Mappin & Webb

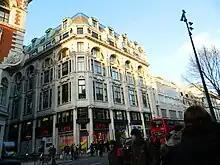
Mappin House on Oxford Street, as rebuilt in 1906–1908

One of Jonathan Mappin's great-grandsons, John Mappin, started his own business in London, Mappin & Company, in 1860, which became Mappin, Webb & Co. in 1862 after John Mappin was joined by his brother-in-law George Webb. The first Mappin & Webb store opened in 1860 at 77–78 Oxford Street, London (renumbered 160–162 in 1880), and the company's candelabras, fine silverware, and vanity products swiftly gained renown. As a natural progression from silverware, Mappin & Webb began designing jewellery.